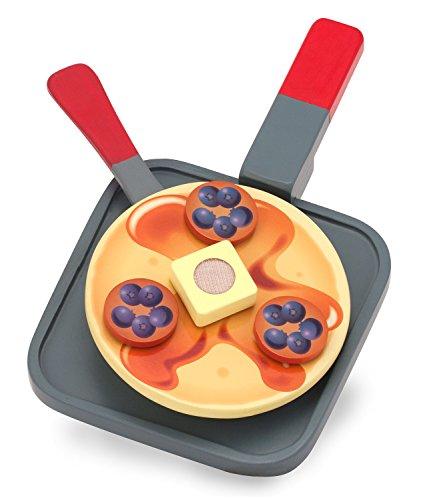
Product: Melissa & Doug Flip and Serve Pancake Set (19 pcs) - Wooden Breakfast Play Food
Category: Toys & Games | Dress Up & Pretend Play | Pretend Play | Kitchen Toys | Play Food
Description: Includes 2 pancakes, 9 topping disks, 4 pats of butter, skillet, knife, spatula, and printed paper place setting.
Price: $15.99
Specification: ProductDimensions:14x11x3inches|ItemWeight:1.7pounds|ShippingWeight:1.83pounds(Viewshippingratesandpolicies)|DomesticShipping:ItemcanbeshippedwithinU.S.|InternationalShipping:ThisitemcanbeshippedtoselectcountriesoutsideoftheU.S.LearnMore|ASIN:B00MC7TCDA|Itemmodelnumber:9342|Manufacturerrecommendedage:36months-8years